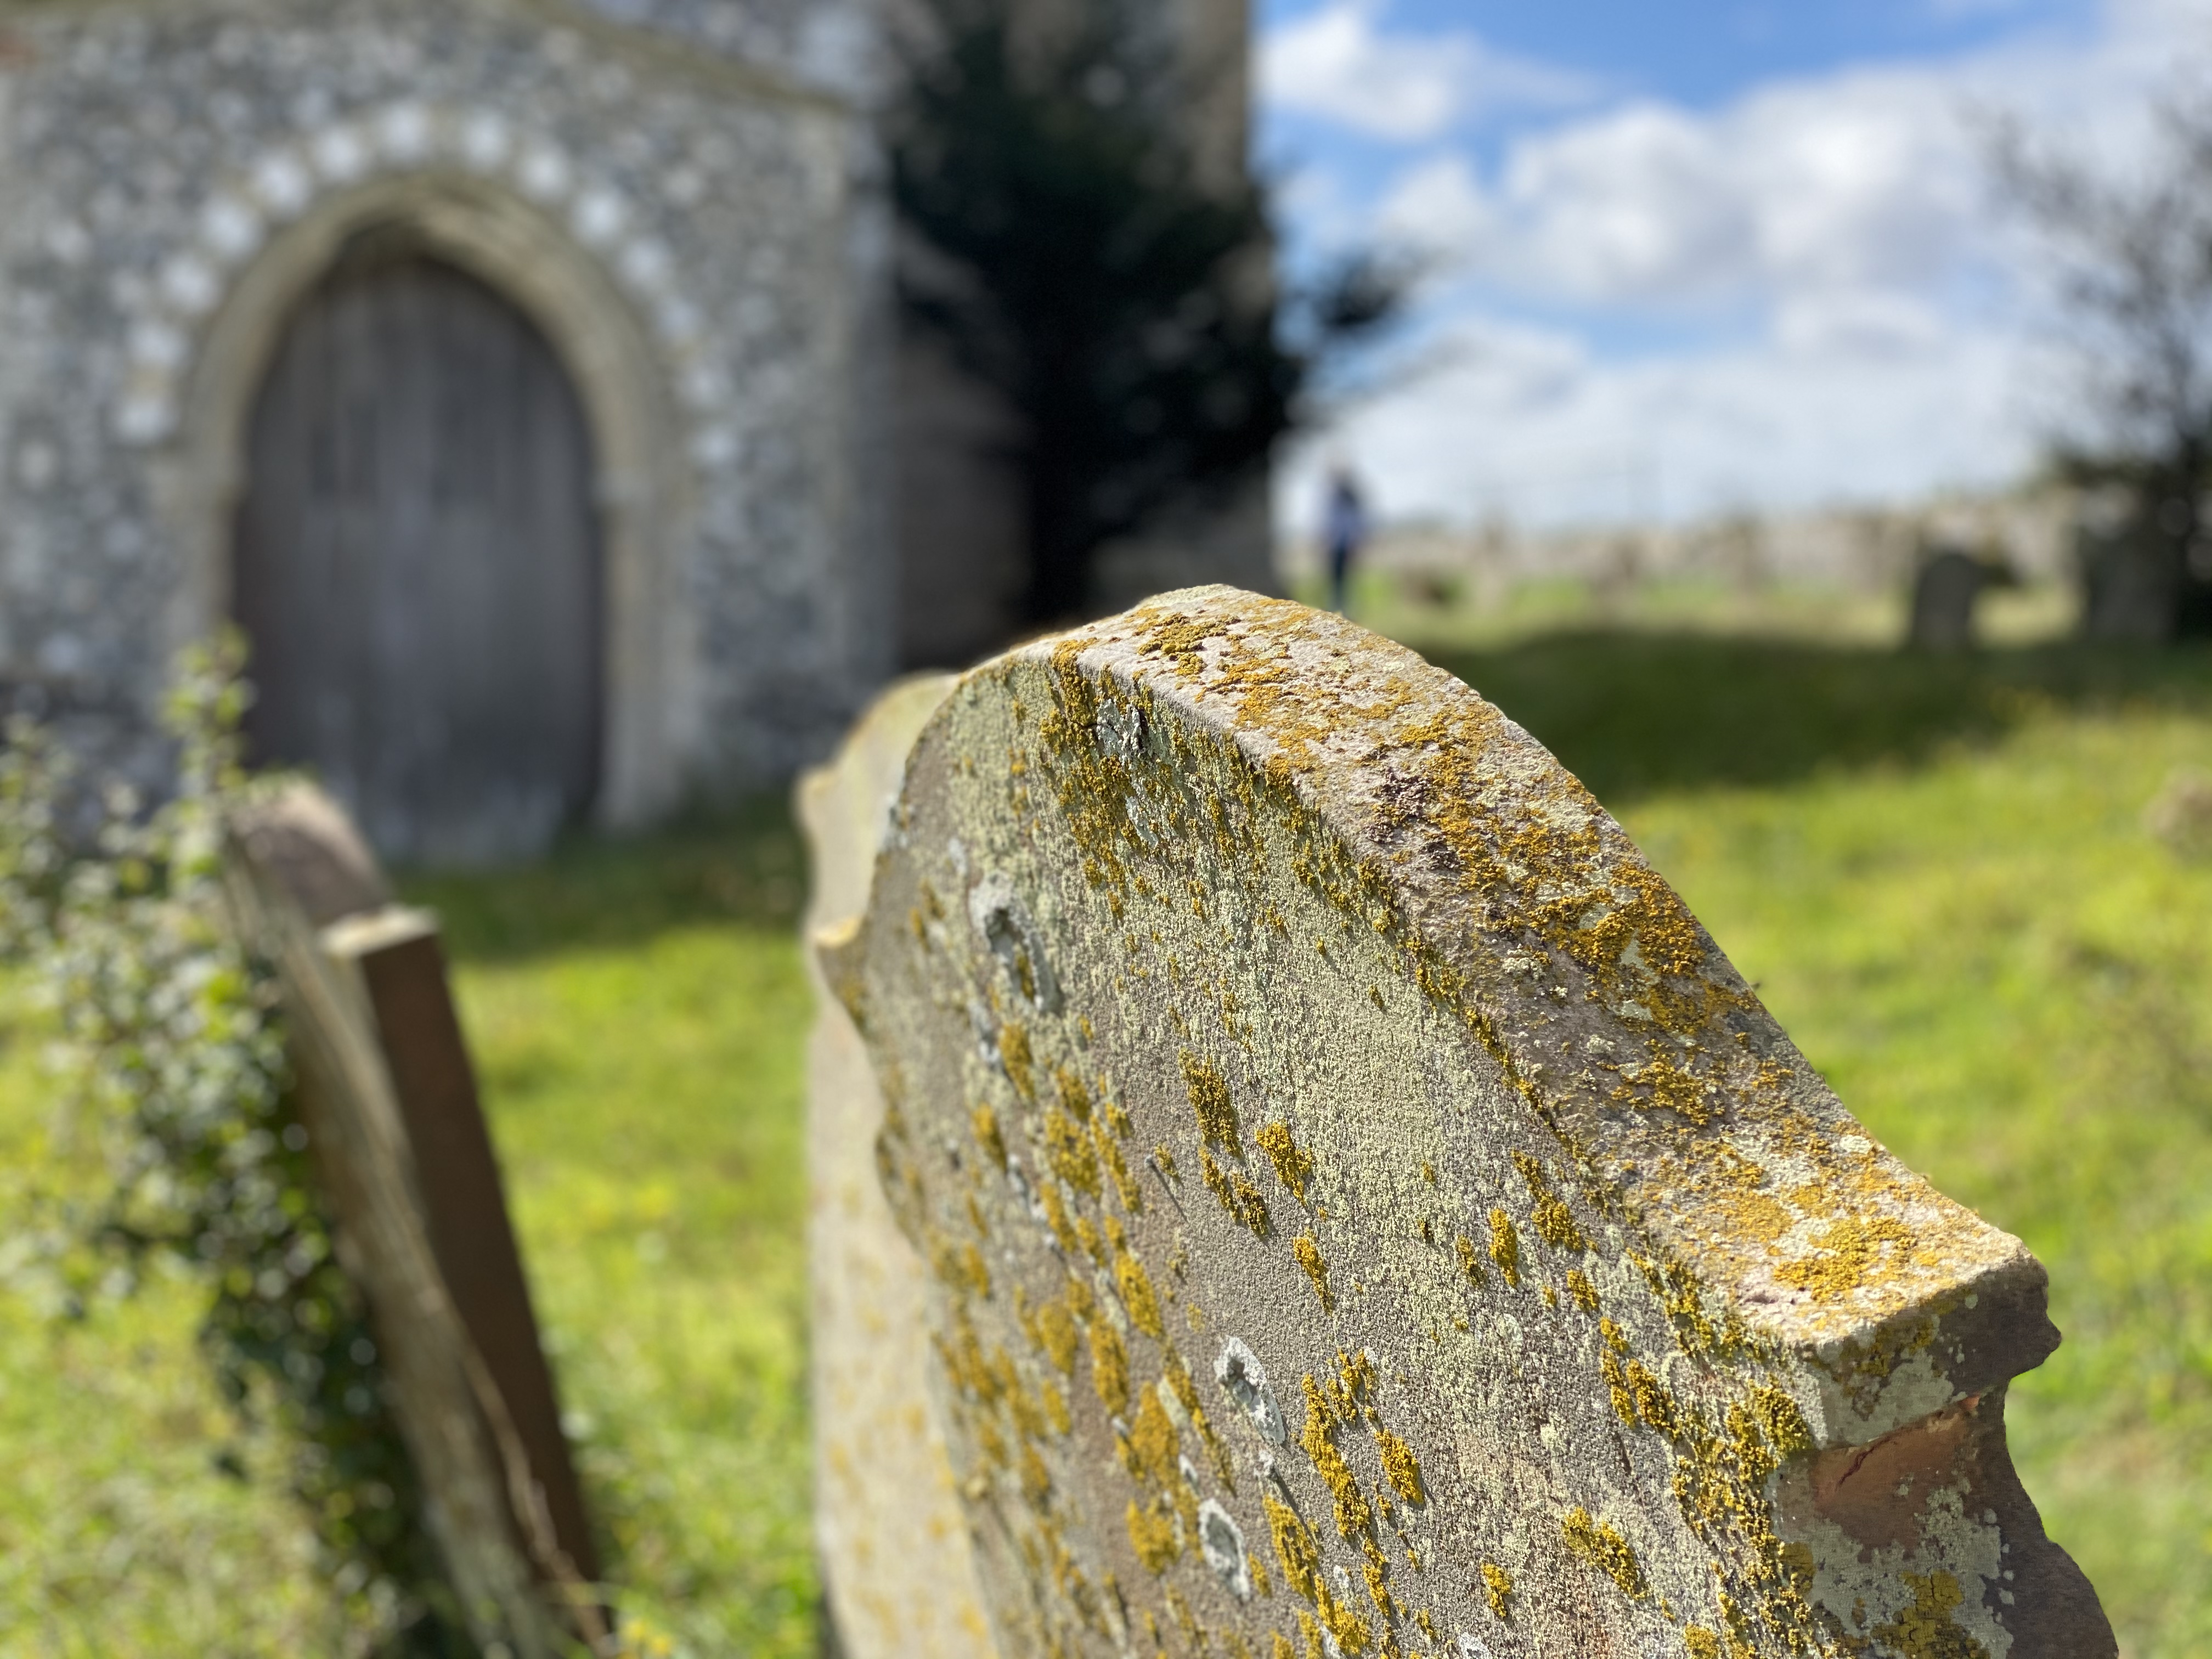
england, sky, cemetery, leaf, wood, grass, grave, headstone, biome, cloud, rural area, font, tree, grass family, grassland, concrete, plant, landscape, ancient history, metal, natural landscape, nonbuilding structure, rock, arch, memorial, circle, trunk, historic site, history, cross, symbol, rust